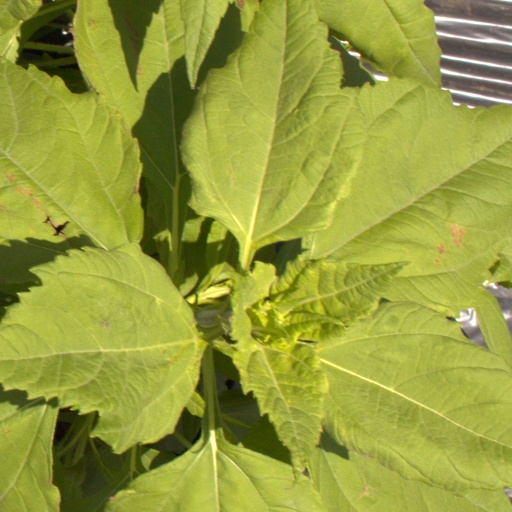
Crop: Jerusalem artichoke